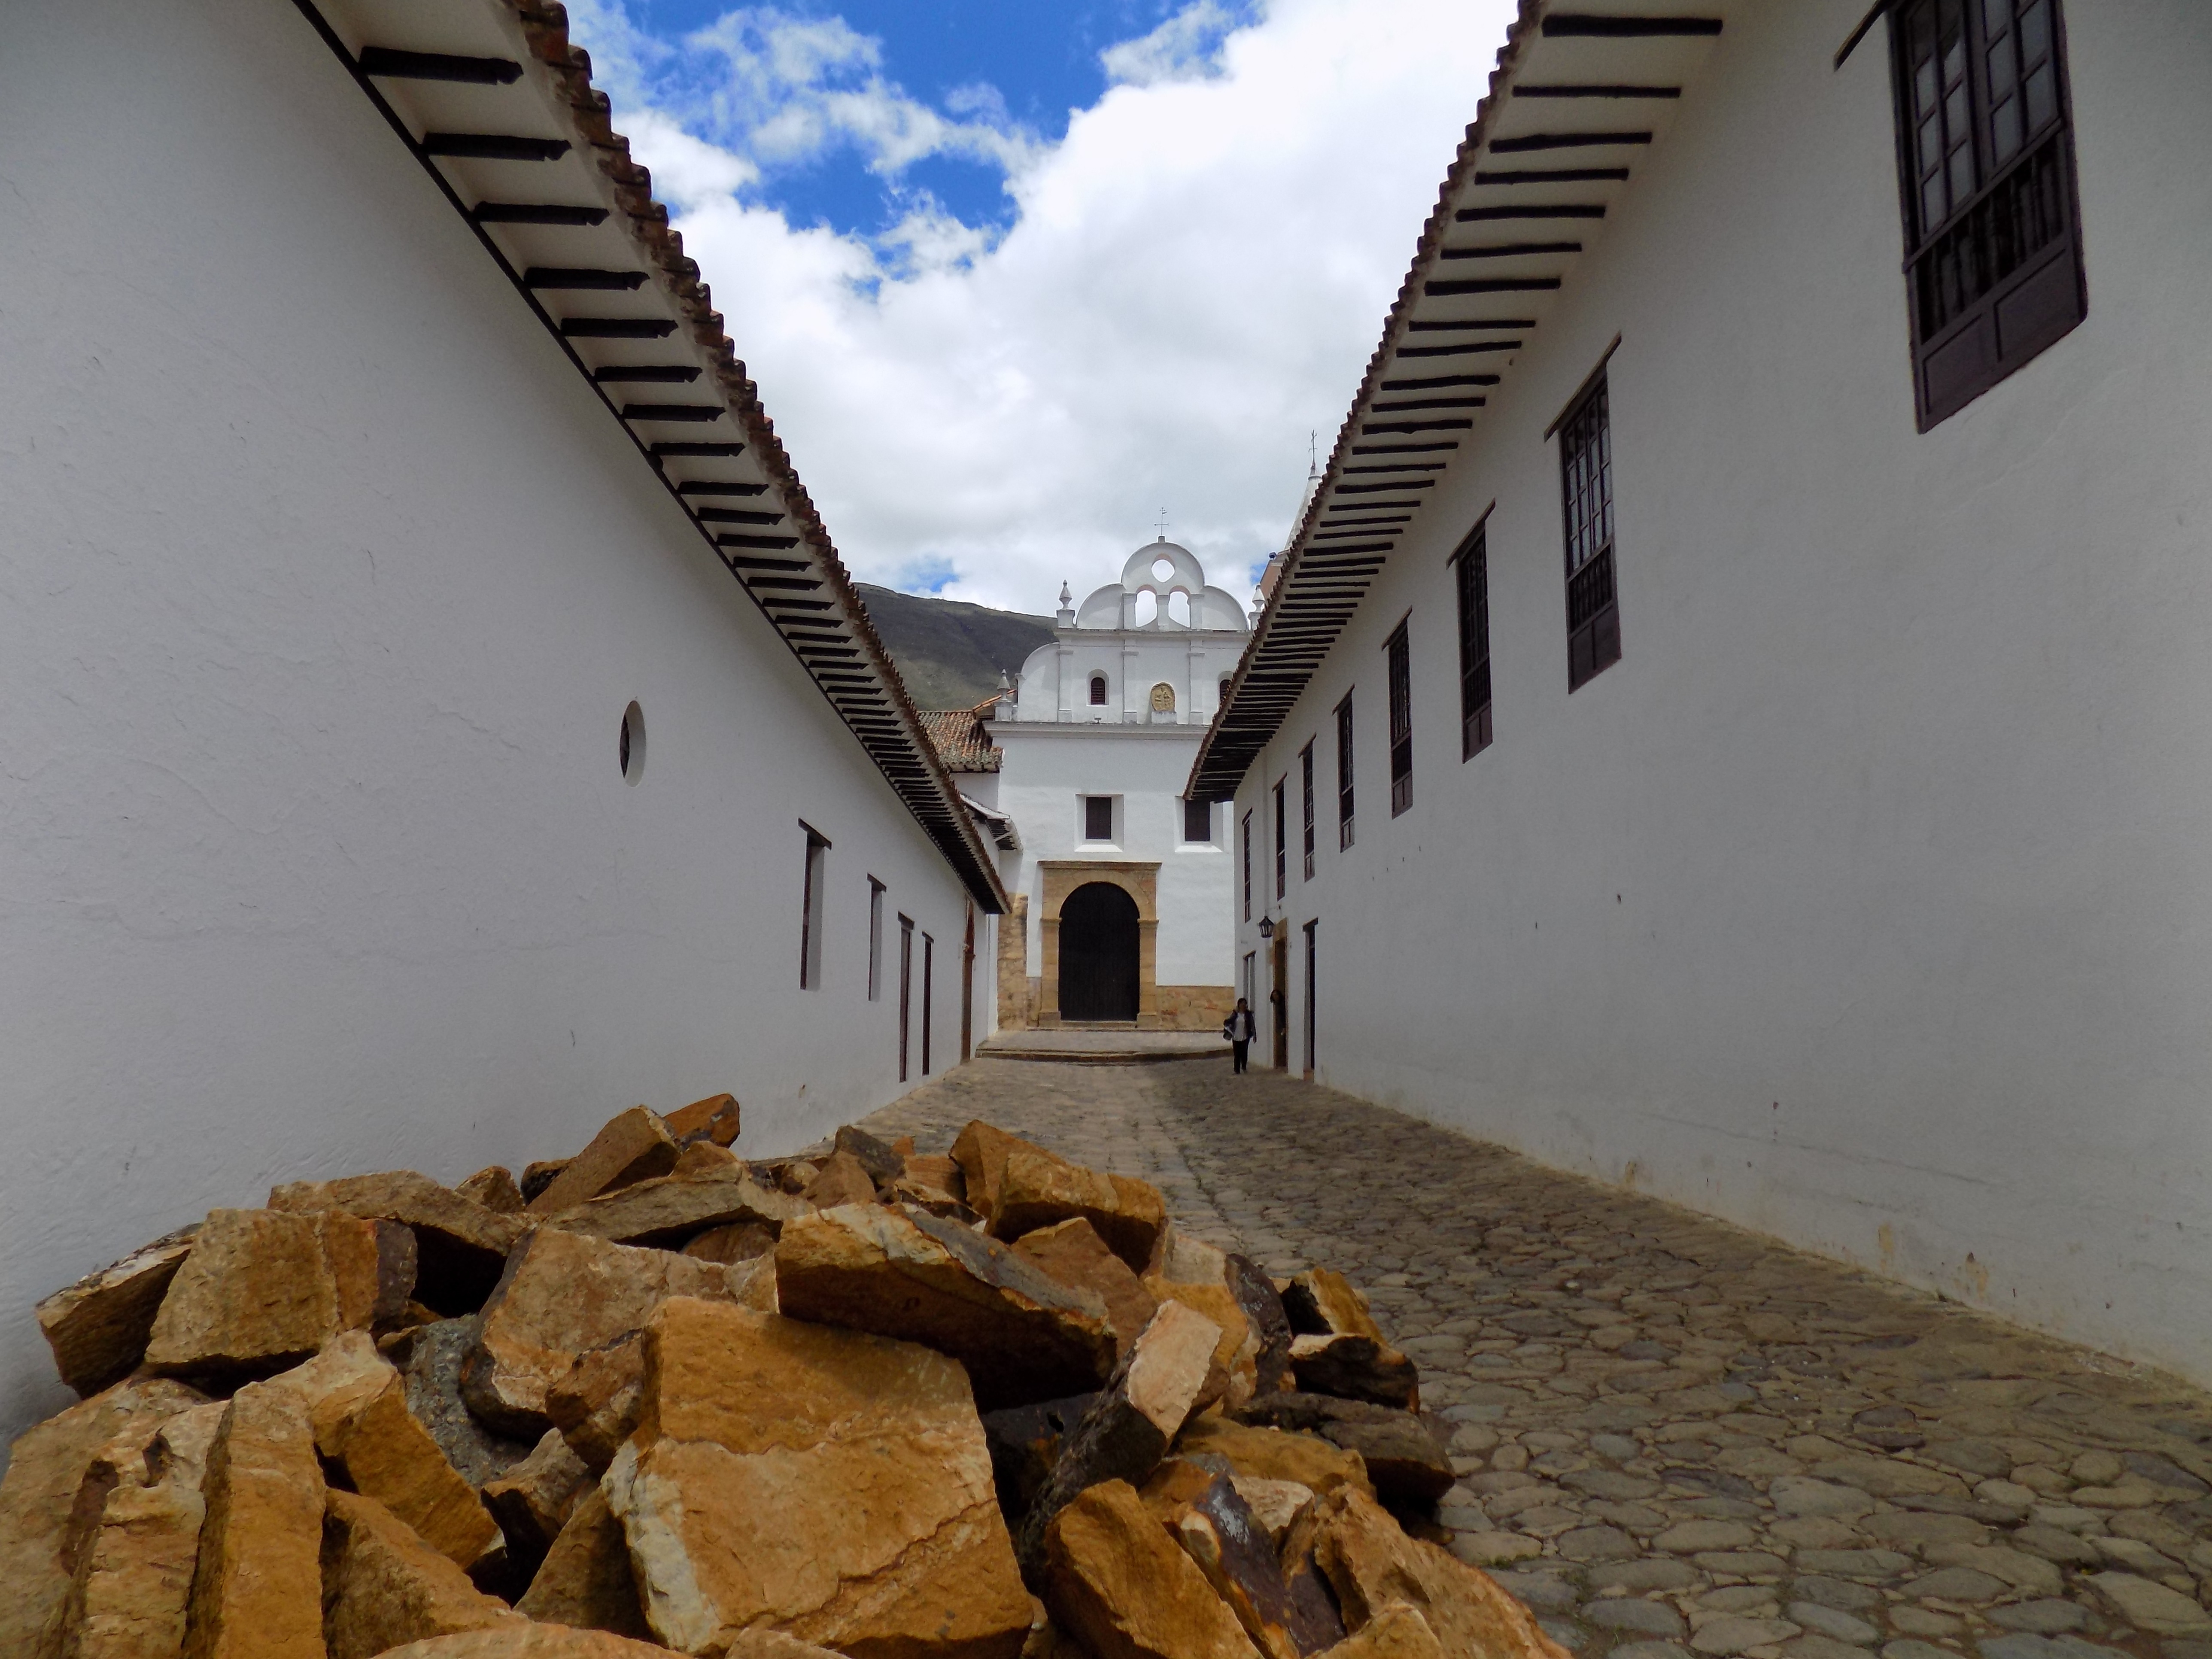
architecture, people, wood, villa, house, wall, travel, rural, plaza, tourism, temple, colombia, colonial, ancient history, leyva